Landing Craft Assault

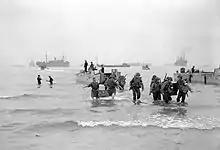
American troops unload stores from LCA 26 at Beach Z, near Arzeu

In response to the dramatic Japanese advances in early 1942, Combined Operations landing craft were shipped to the Indian Ocean for Operation Ironclad, the invasion of the Vichy French colony of Madagascar on 5 May. Following the assault, it was intended that the craft would be sent on to India and Burma.